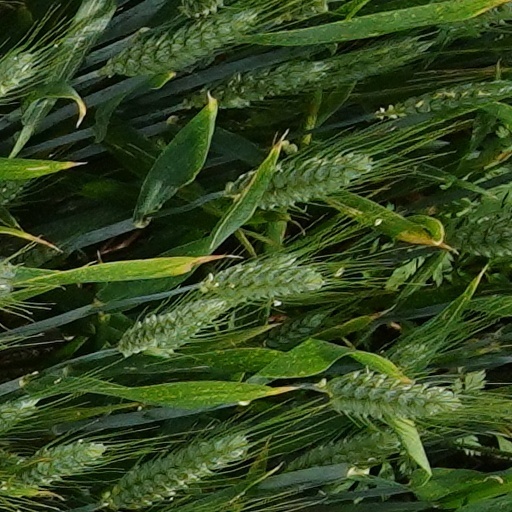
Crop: wheat